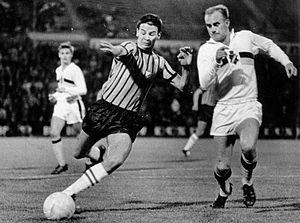
Claes Cronqvist est un joueur de football international suédois, qui évoluait au poste d'attaquant, avant de devenir ensuite entraîneur.